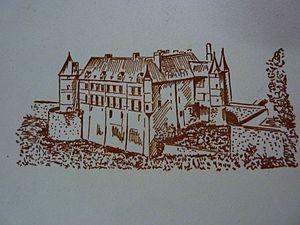
Sur un bloc de papier à lettres de la Maison de la Presse de Châteauneuf-sur-Cher dans les années 1960.
Le château de Châteauneuf-sur-Cher est situé sur la commune de Châteauneuf-sur-Cher, dans le département du Cher.